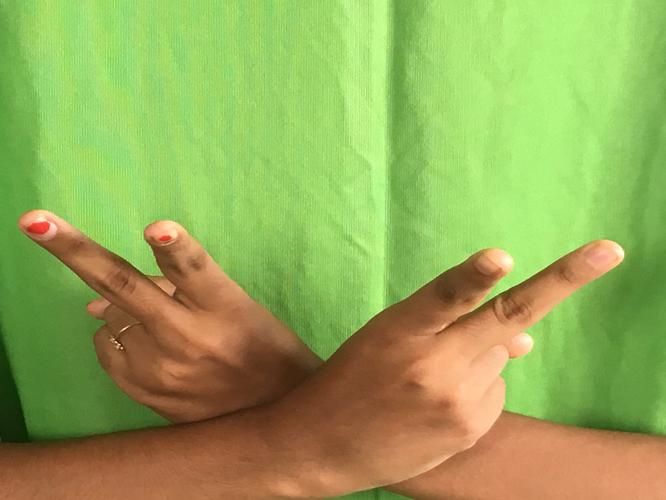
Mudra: Kartariswastika
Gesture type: double_hand